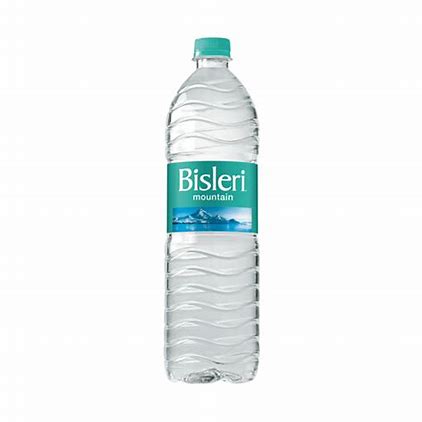
Label: plastic